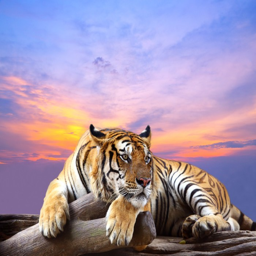
animal looking something on the rock with beautiful sky